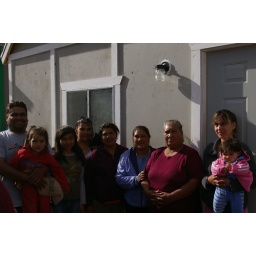
Site 14 outside Tecate Mexico building a house by the TKA students.